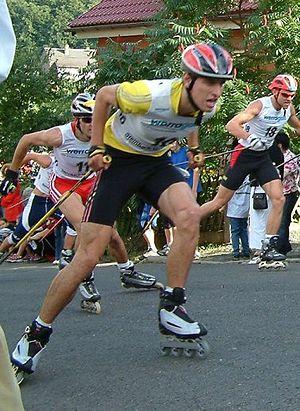
Björn Kircheisen, né le 6 août 1983 à Erlabrunn, aujourd'hui commune de Breitenbrunn/Erzgeb., est un spécialiste allemand du combiné nordique. Il compte un total de quatre médailles olympiques en épreuve par équipes dont un titre, onze médailles en championnat du monde, dont un titre par équipes et cinq podiums individuels. Dans la Coupe du monde, il cumule dix-sept succès individuels entre 2002 et 2017.
Le Grand Prix d'été de combiné nordique est une compétition estivale de combiné nordique organisée depuis 1998
Le Grand Prix d'été de combiné nordique 2016 est la dix-neuvième édition de la compétition estivale de combiné nordique. Elle se déroule du 27 août au 3 septembre, en cinq épreuves disputées sur trois sites différents.